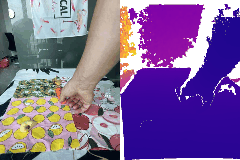
Label: carrot